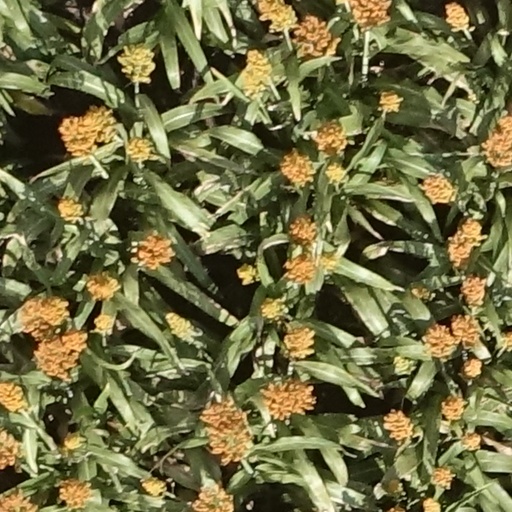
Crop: sorghum